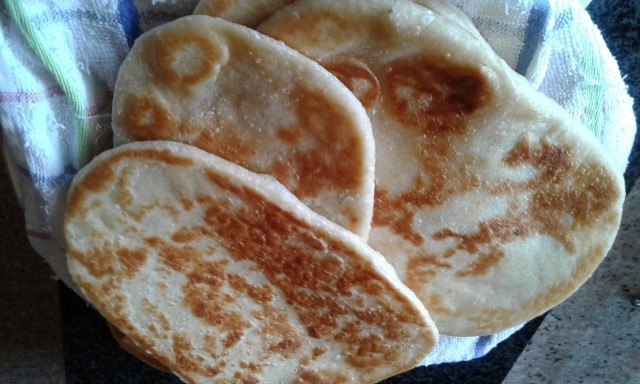
Dish: butter_naan